Galapagos penguin

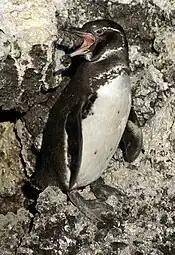
Adult penguin on Isabela Island.

Galápagos penguins have a lifespan ranging from 15 to 20 years, but because of environmental factors and predation, their life expectancy is reduced. They are listed on the IUCN Red List of Threatened Species as Endangered. Their mean population size from the years 1993-2003 was an average of 1,500. In 2003 there were an estimated 1,351 penguins and as of 2018 there are around 1,200 mature penguins left. The Galapagos penguin is currently one of the rarest penguin species, next to another penguin species, the yellow-eyed penguin.